The Toy Wife

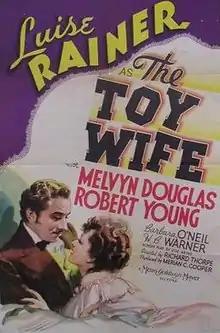
Theatrical poster

The Toy Wife is a 1938 American drama film directed by Richard Thorpe and starring Luise Rainer and Melvyn Douglas. The period film was produced by Merian C. Cooper and written by Zoë Akins.